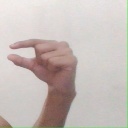
अक्षर: ग